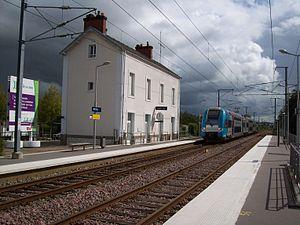
La gare de Vertou, vu du quai direction Nantes le 26/08/2011
La gare de Vertou est une gare ferroviaire française de la ligne de Nantes-Orléans à Saintes située sur le territoire de la commune de Vertou, dans le département de la Loire-Atlantique, en région Pays de la Loire.